Banská Bystrica

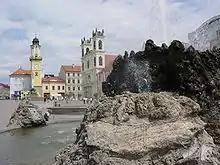
"Námestie SNP" is the natural center of the city

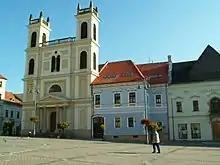
St. Francis Xavier Cathedral

Most of the historical monuments are concentrated near its central, picturesque SNP Square, which teems with flowers and street cafes in the summer. The square is named after the Slovak National Uprising. It is dominated by a clock tower built in 1552. Although less known than its famous counterpart in Pisa, it is a leaning tower with the top off the perpendicular. A plague column (Slovak: "Morový stĺp") was erected in the square in the 18th century in gratitude to the Virgin Mary for ending a deadly plague. The column was temporarily removed before a visit of the Soviet leader Nikita Khrushchev in 1964 because a religious symbol was considered too embarrassing a background for the Communist leader's speech. The St. Francis Xavier Cathedral (Slovak: "Kapitulský kostol", "Chapter Church") is a copy of the Jesuit Church of the Gesu in Rome and is since 1776 the seat of the Roman Catholic Diocese of Banská Bystrica. Other major monuments on the square include an Art Nouveau fountain from the beginning of the 20th century and a black obelisk raised to the honor of the Soviet soldiers killed during the liberation of the city in 1945.